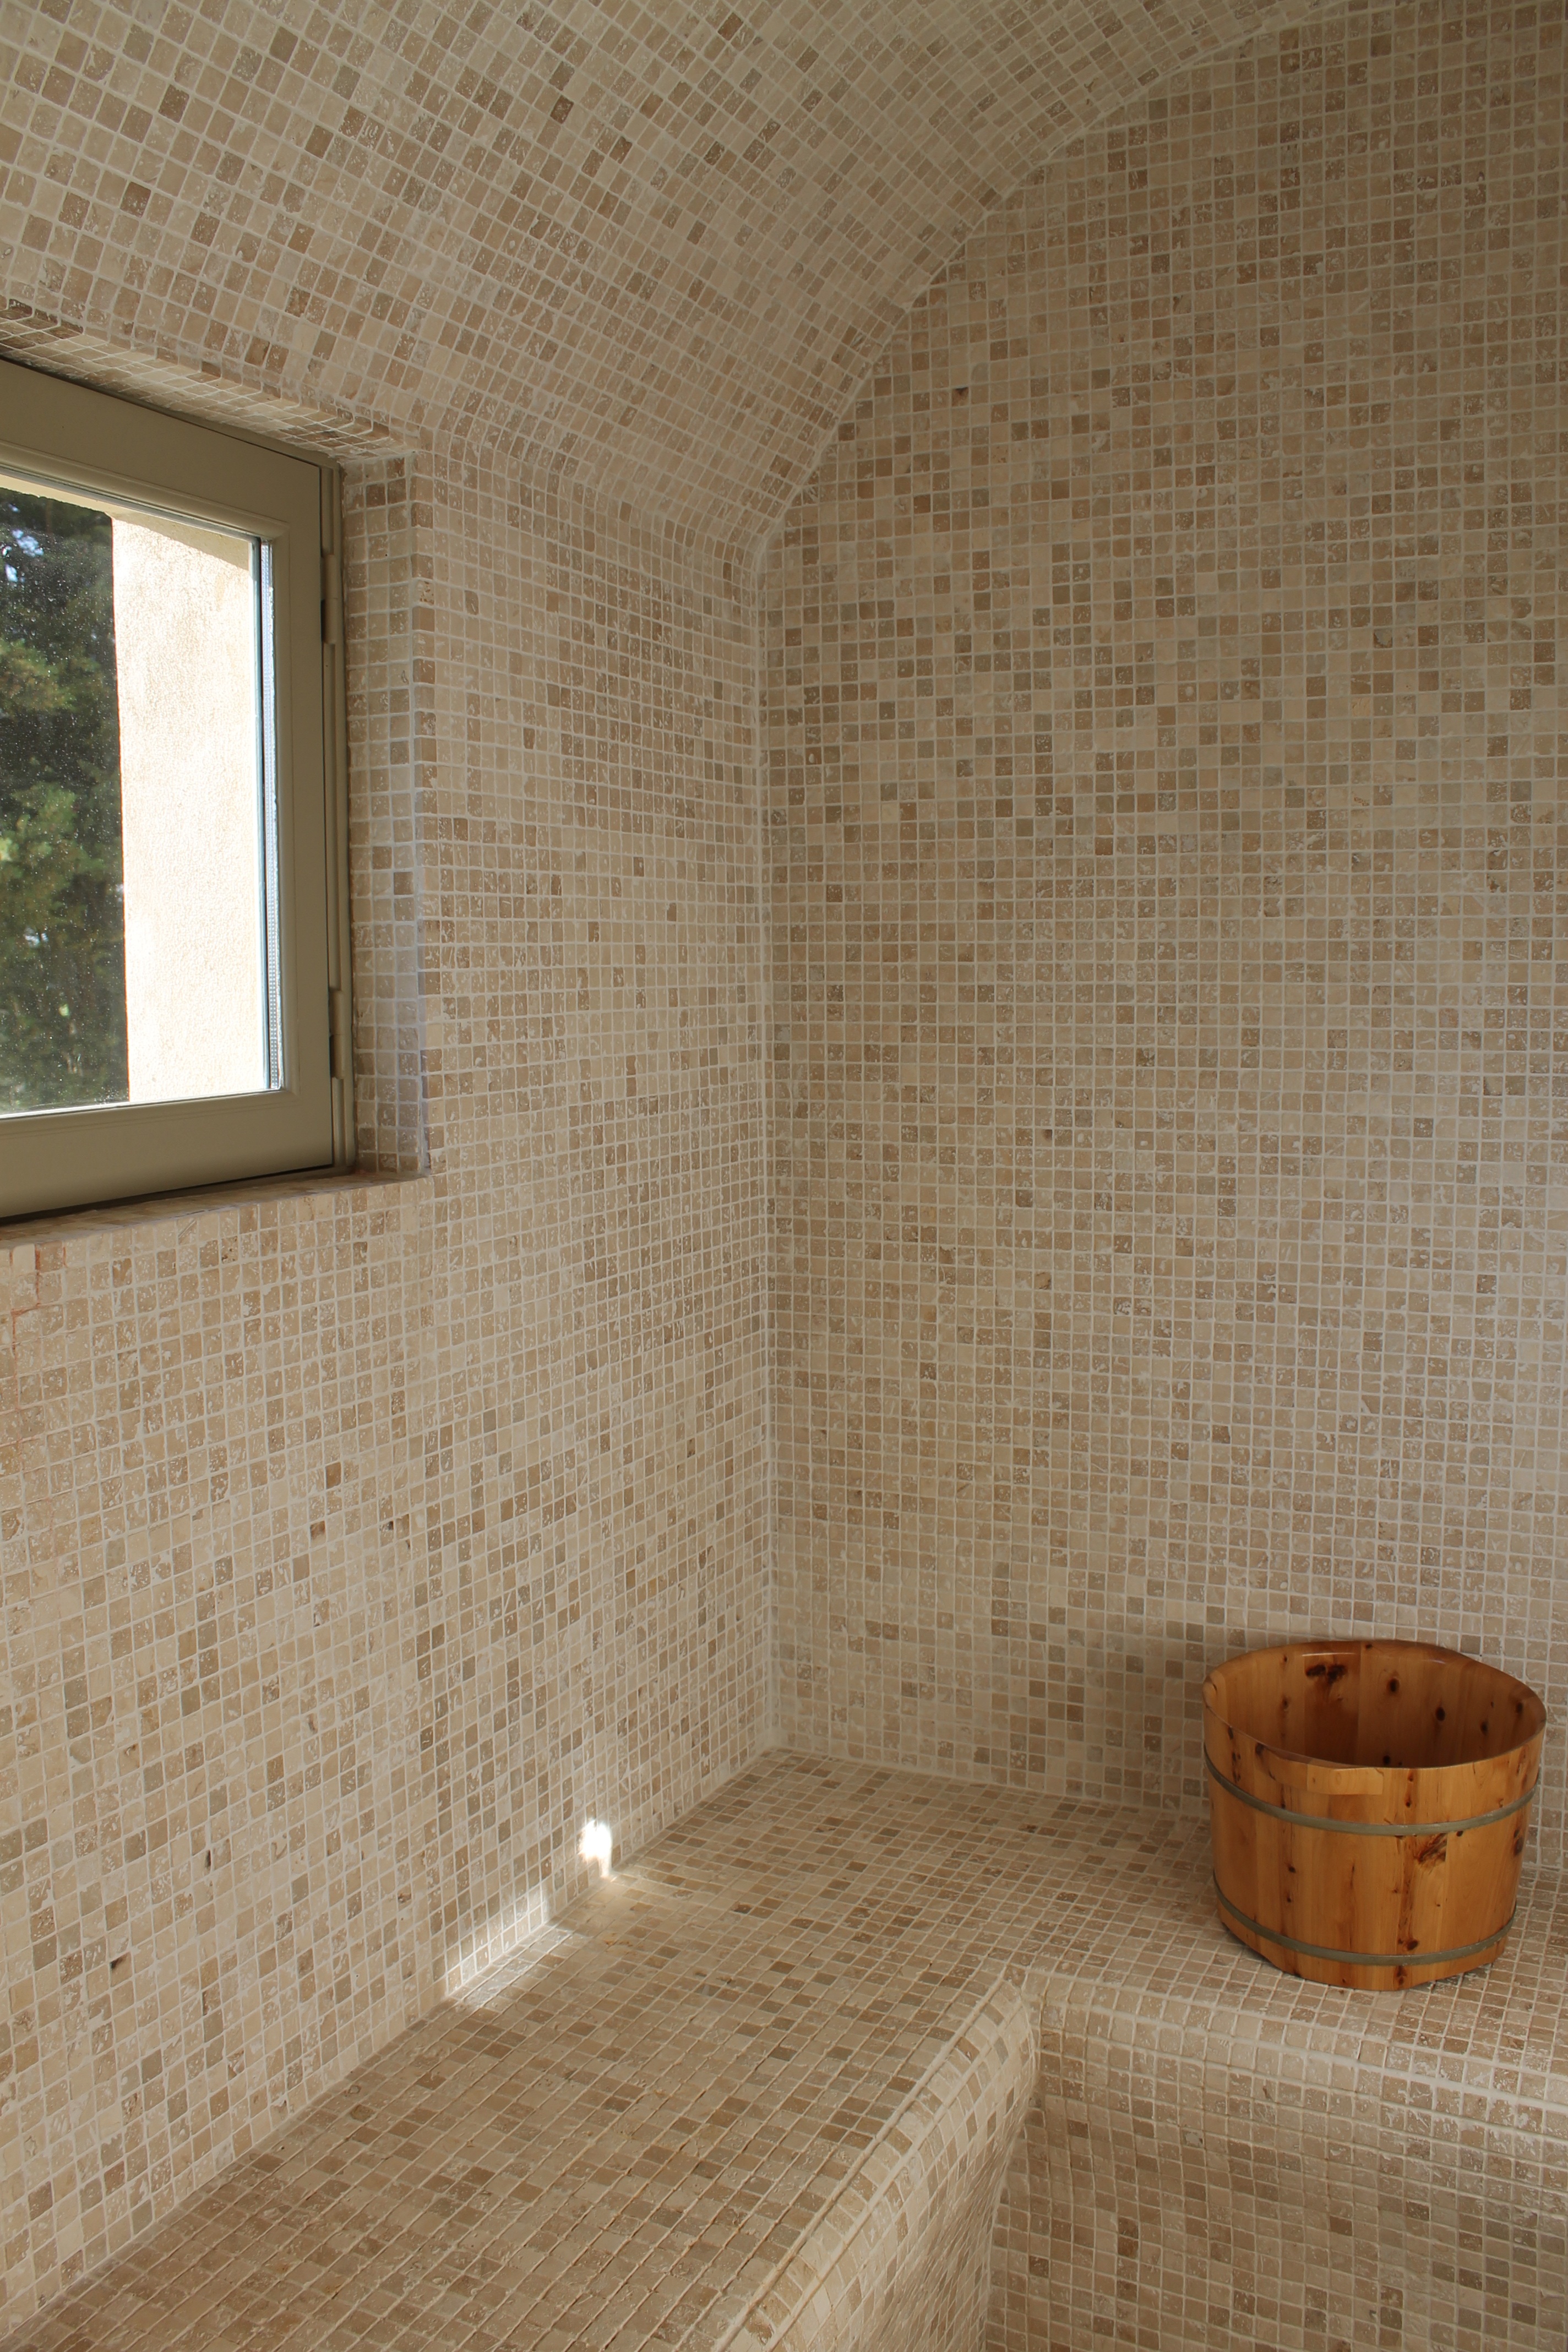
wood, floor, wall, property, tile, room, bucket, interior design, bathroom, relaxation, hardwood, sauna, flooring, wood flooring, hamam